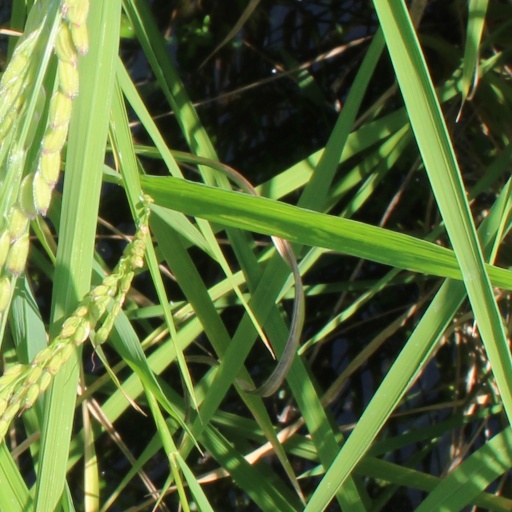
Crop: rice